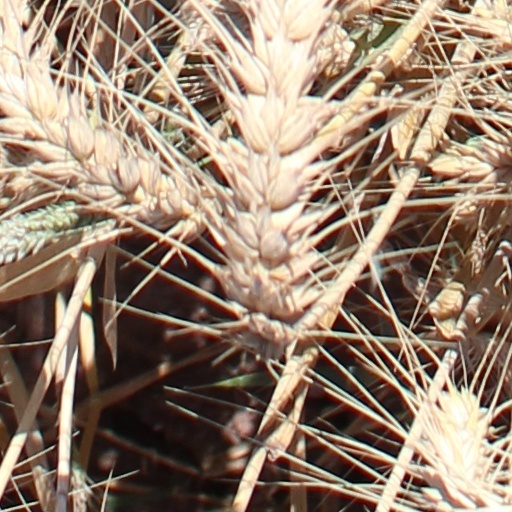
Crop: wheat